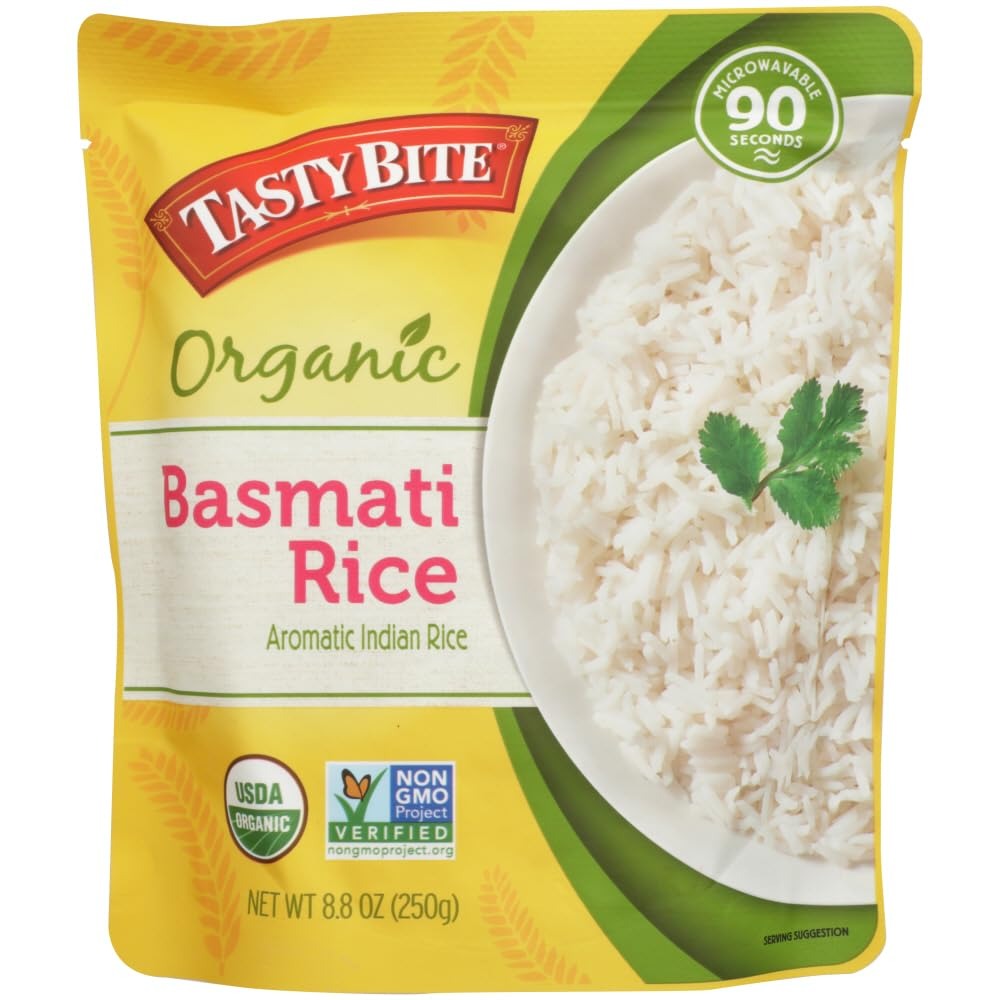
Item Name: Tasty Bite 90 Seconds Microwavable Organic Basmati Rice 8.8oz (Pack of 2)
Product Description: Tasty Bite 90 Seconds Microwavable Organic Basmati Rice 8.8oz (Pack of 2)
Value: 17.6
Unit: Fl Oz

Price: 10.255